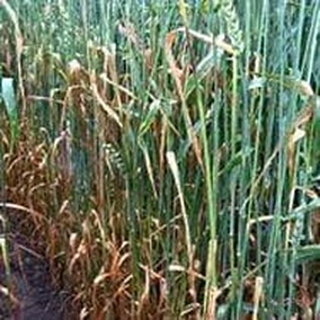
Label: wheat_leaf_blight